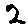
Label: 2